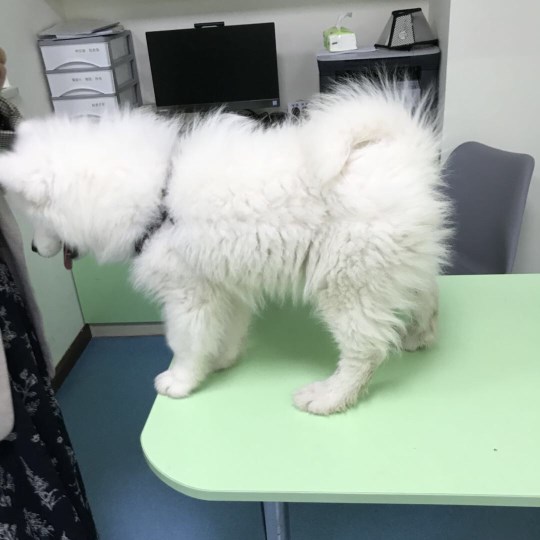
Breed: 2192-n000088-Samoyed